Syracuse City School District

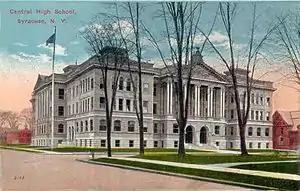

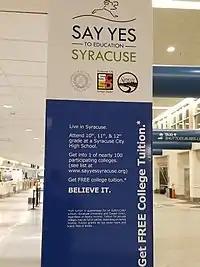
"Say Yes to Education" signage, Syracuse Airport

The Syracuse Say Yes to Education and Economic Development program is a district-wide collaboration between Say Yes, Syracuse University, and the Syracuse City School District aimed at bridging the achievement gap between urban and suburban children by focusing on academic, social-emotional, health, and financial obstacles facing low-income students. The following support systems are offered through the Syracuse Say Yes to Education program: annual and regularly reviewed individual student growth plans; tutoring; identification of strengths and weaknesses through student diagnostic testing; inclusive settings, curriculum, and support for students with disabilities and English language learners; after-school and summer school programs; counseling and family engagement; research-based academic programs such as International Baccalaureate often found in suburban schools; financial aid and college selection counseling; and mentoring.